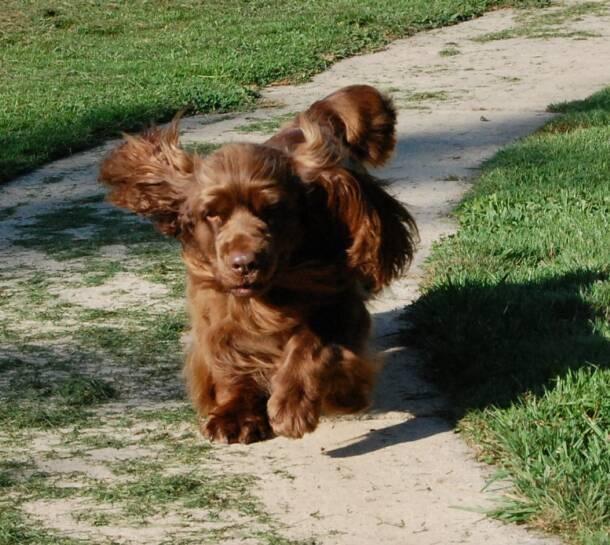
Sussex_spaniel